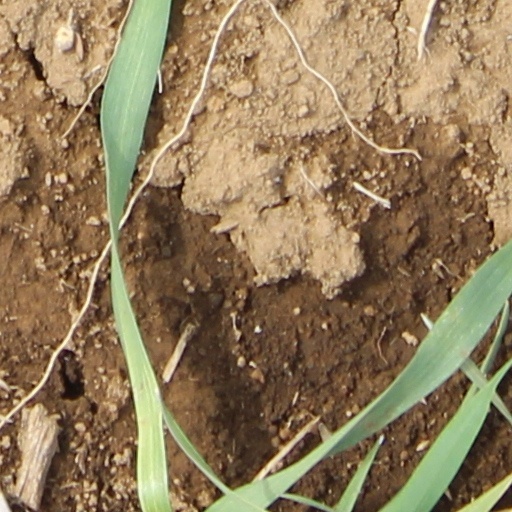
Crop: wheat